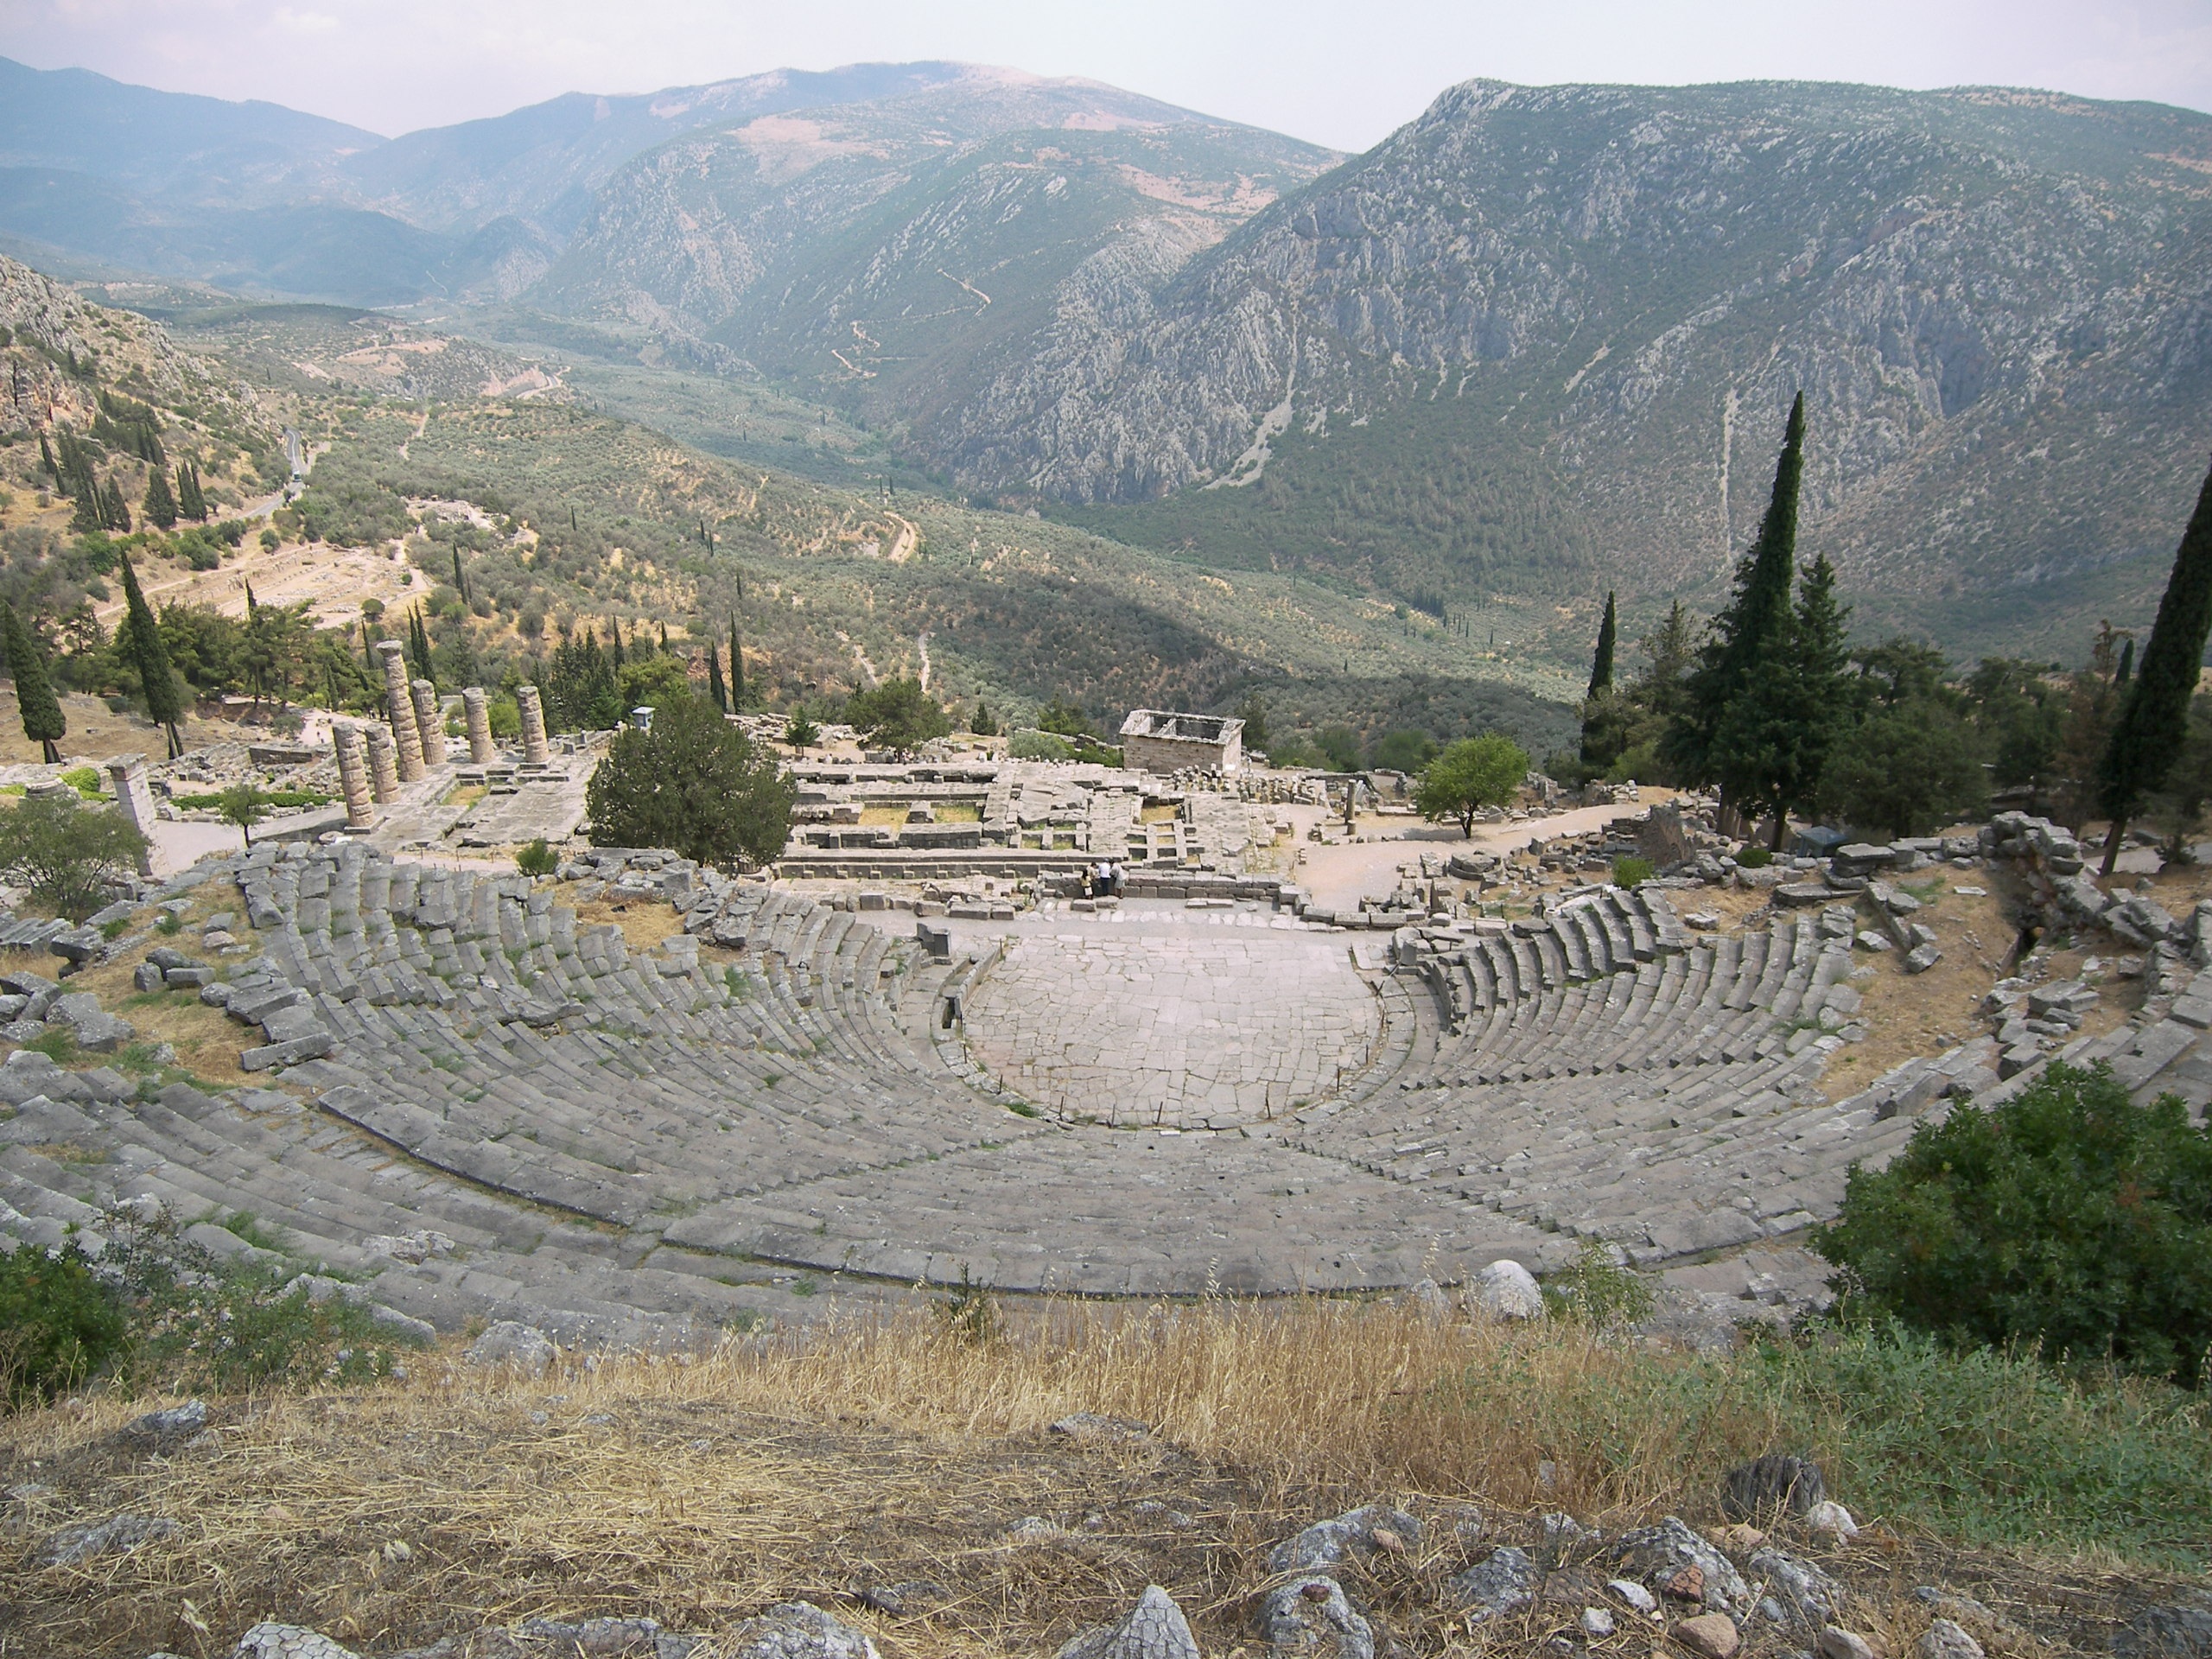
mountain, valley, mountain range, village, fortification, ruin, geology, ruins, badlands, monastery, plateau, greece, theater, wadi, delphi, antiquity, ancient times, unesco world heritage site, historic site, ancient history, mountainous landforms, peleponnes